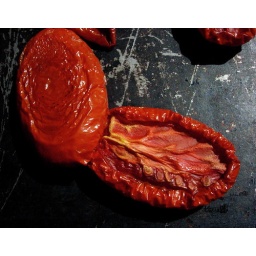
Just sitting in the sun coming through the kitchen window.